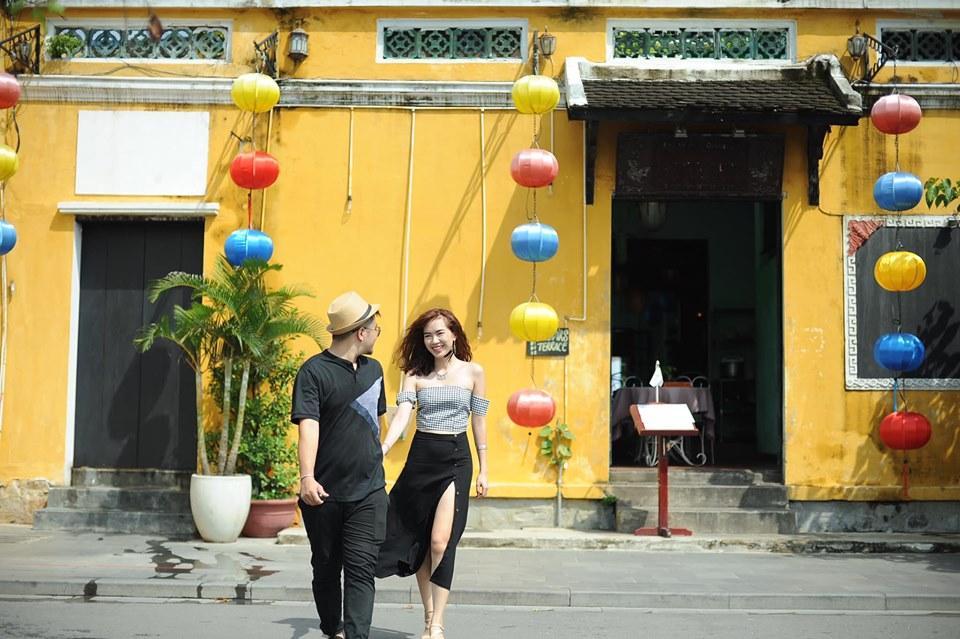
có một cặp đôi đang đắm đuối nhìn vào mắt nhau